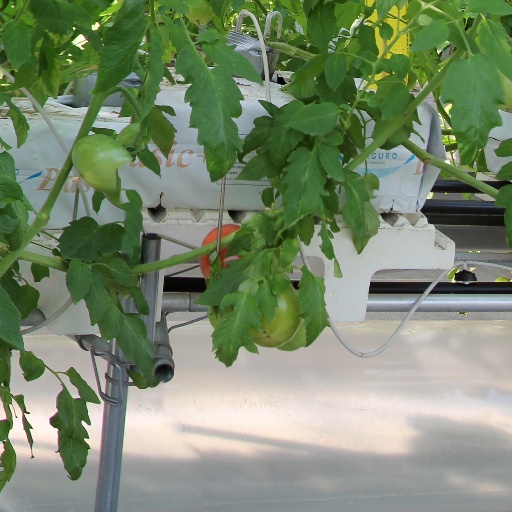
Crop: tomato